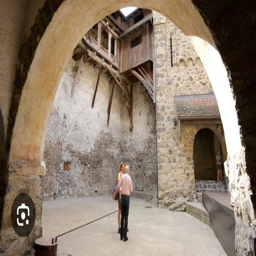
Burg Gutenberg